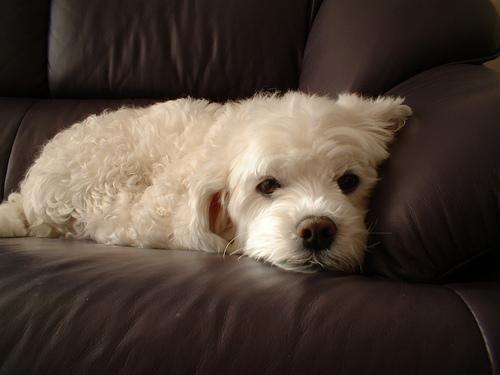
Shih-Tzu